Reculver

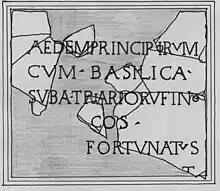
Reconstruction of the plaque recording the establishment of the fort

The fort was located on a low hill, beyond which a long promontory then projected north-eastwards into the sea and formed the north-eastern extremity of mainland Kent: thus it offered observation on all sides, including both the Thames Estuary and the sea lane later known as the Wantsum Channel, which lay between it and the Isle of Thanet. It was probably built by soldiers of the "Cohors I Baetasiorum", originally from Lower Germany, who had previously served at the Roman fort of "Alauna" at Maryport in Cumbria at least until the early 180s, since tiles recovered from the fort are stamped "CIB". The "Notitia Dignitatum", a Roman administrative document from the early 5th century, also records the presence of the "Cohors I Baetasiorum" at Reculver, then known as "Regulbium". There must also have been a harbour nearby in Roman times, and, though this has not yet been found, it was probably near to the fort's southern or eastern side.